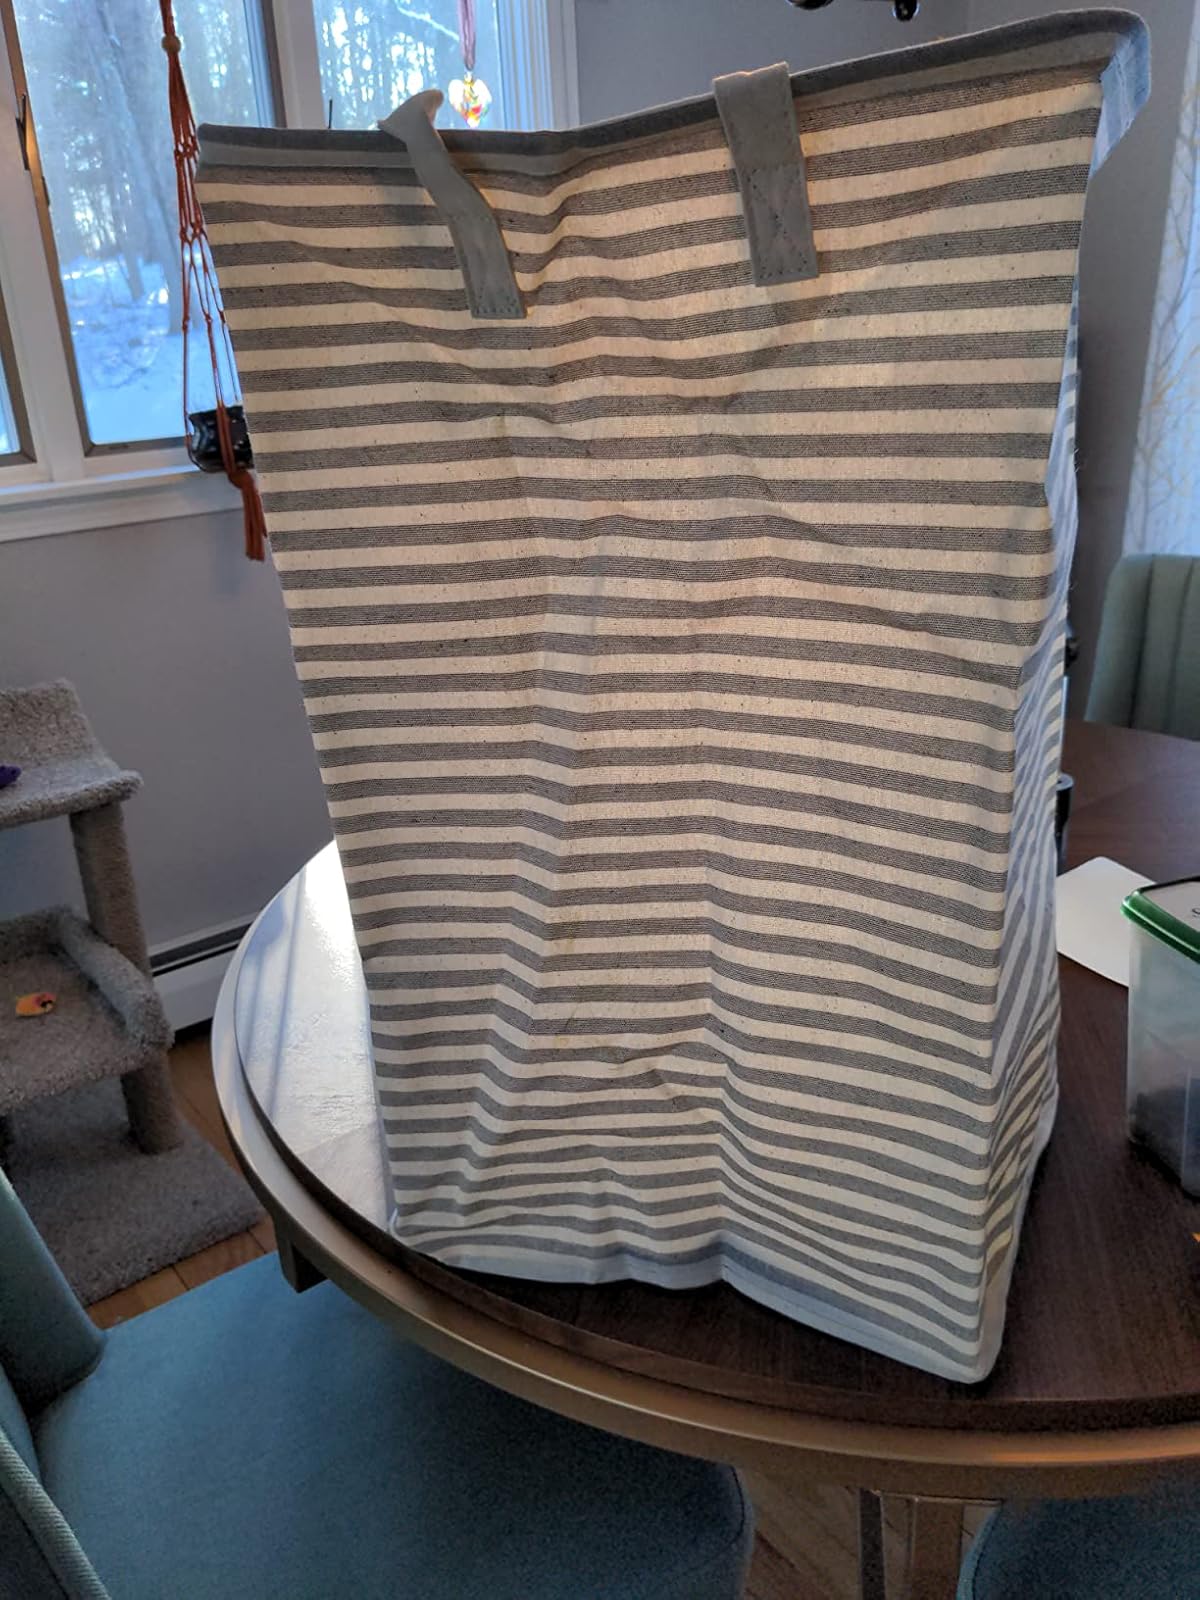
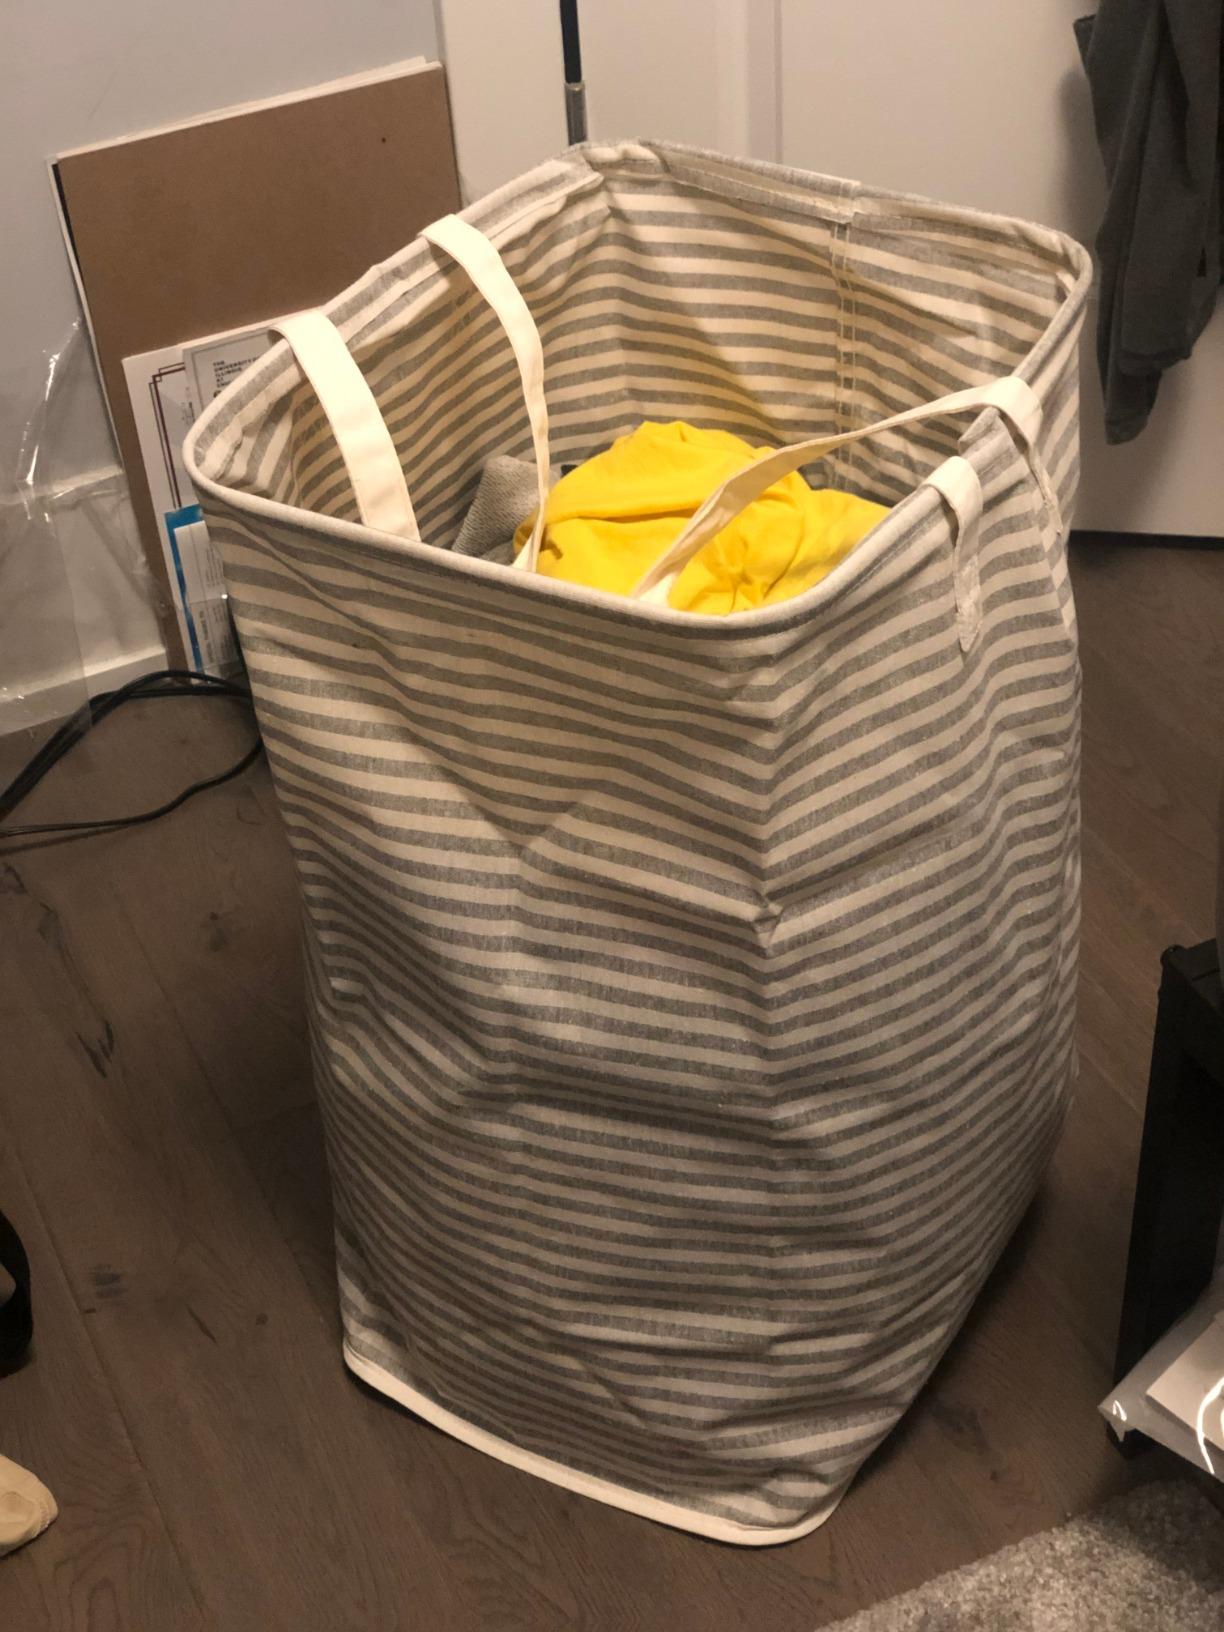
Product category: items_hamper
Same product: yes